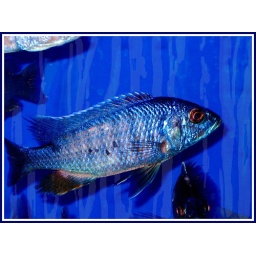
Extraordinary metallic blue fish &lt;i&gt;Sciaenochromis fryeri&lt;/i&gt; at petstore in SW Houston, Texas. July 2009.